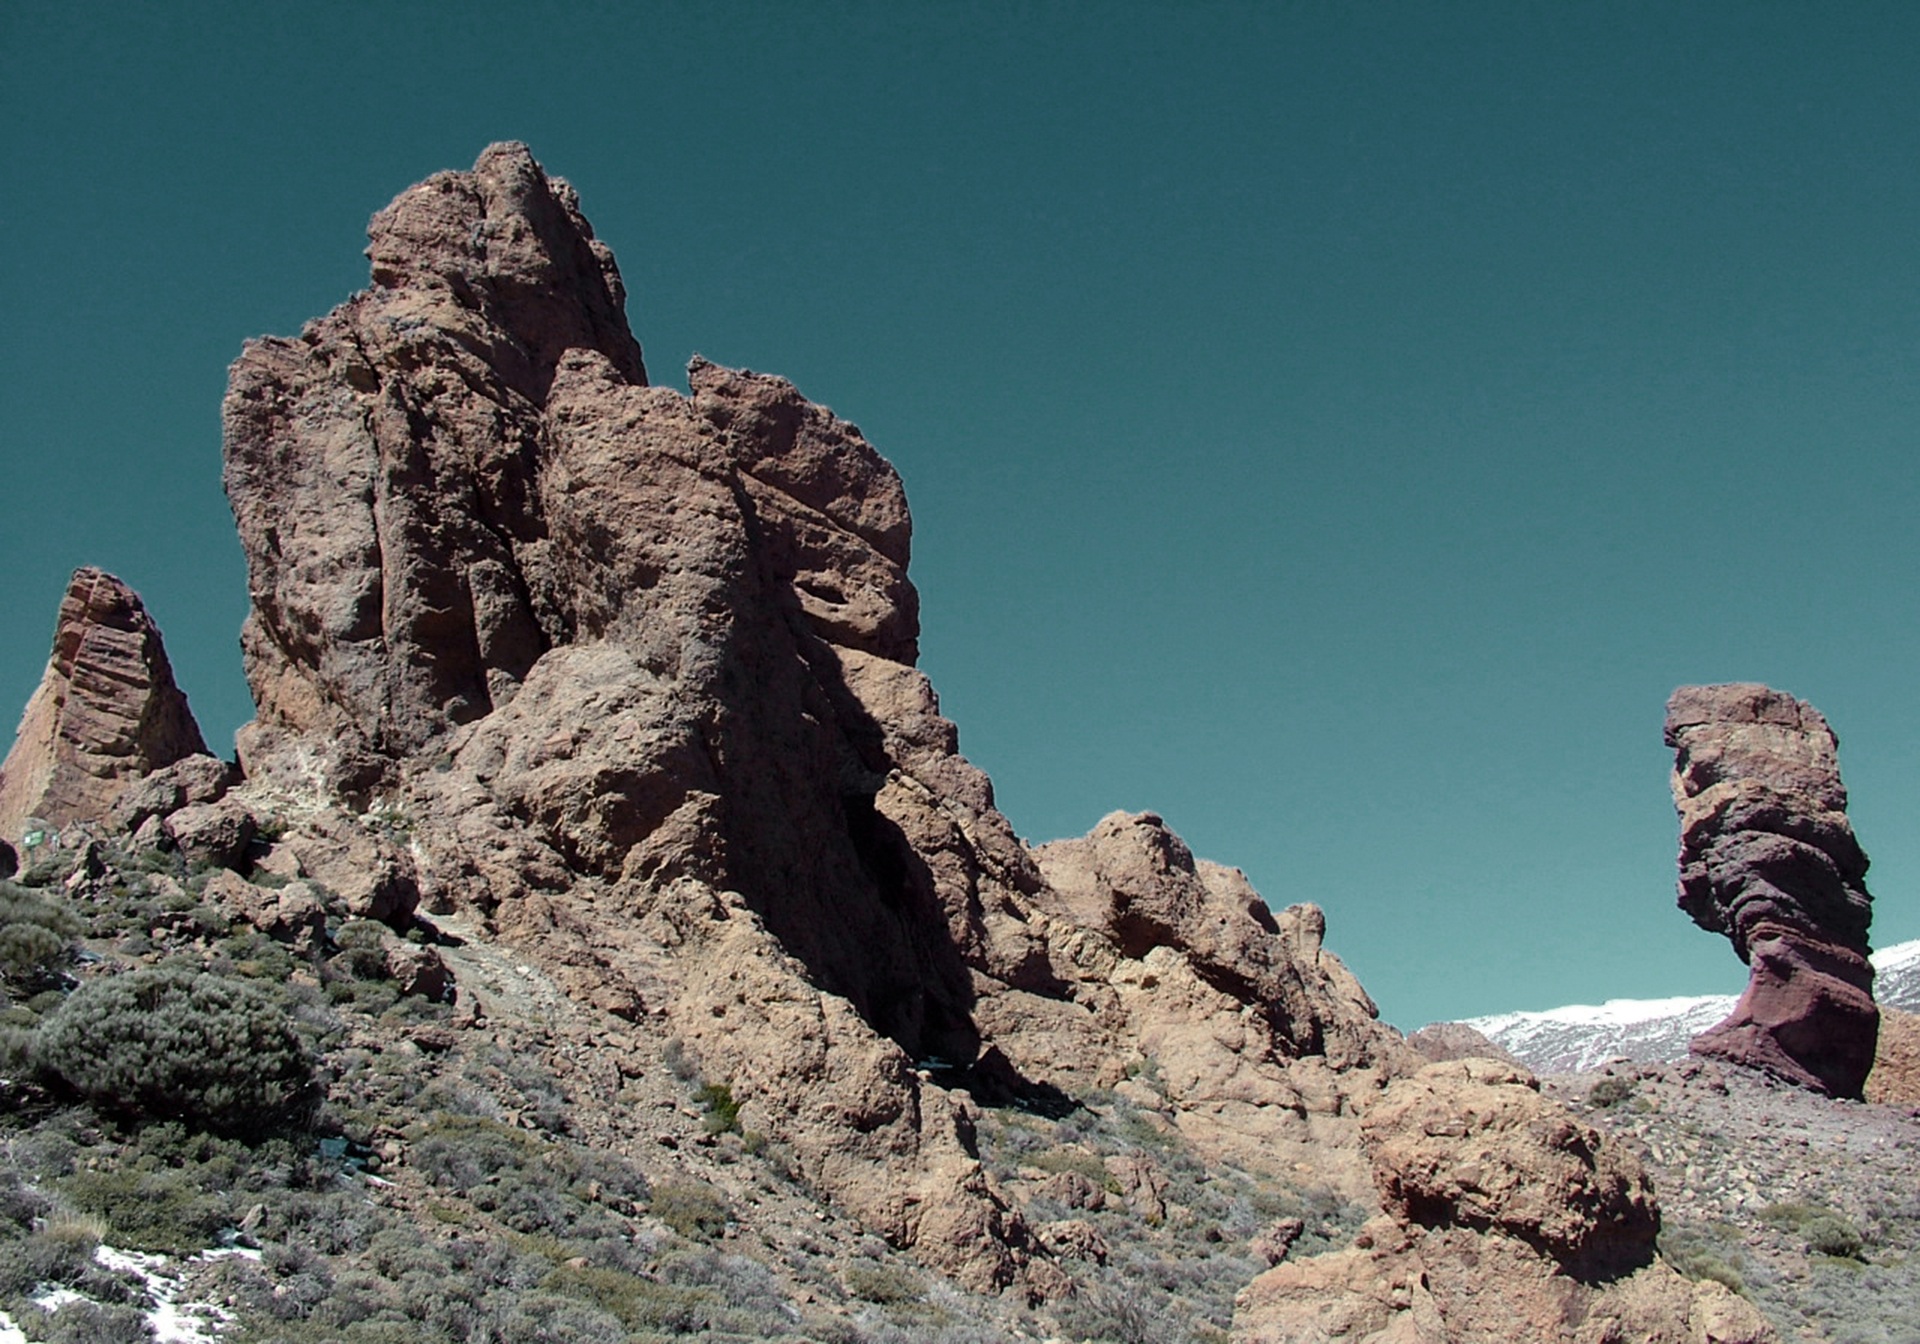
landscape, nature, rock, wilderness, mountain, sky, desert, adventure, mountain range, formation, volcano, extreme sport, terrain, ridge, summit, mountaineering, spain, geology, tenerife, canary islands, teide, mountainous landforms